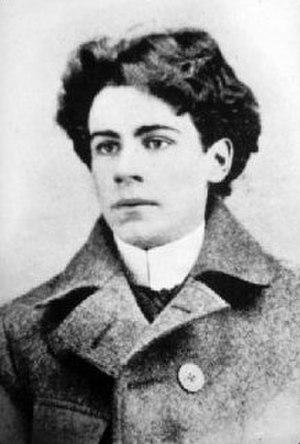
Émile Nelligan
Le Québec est une province du Canada. Sa capitale est Québec et sa métropole est Montréal. La langue officielle de cette province est le français.